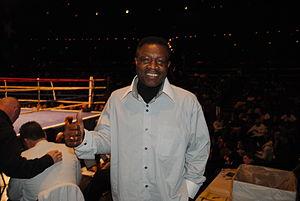
Buster Drayton est un boxeur américain né le 2 mars 1952 à Philadelphie, Pennsylvanie.